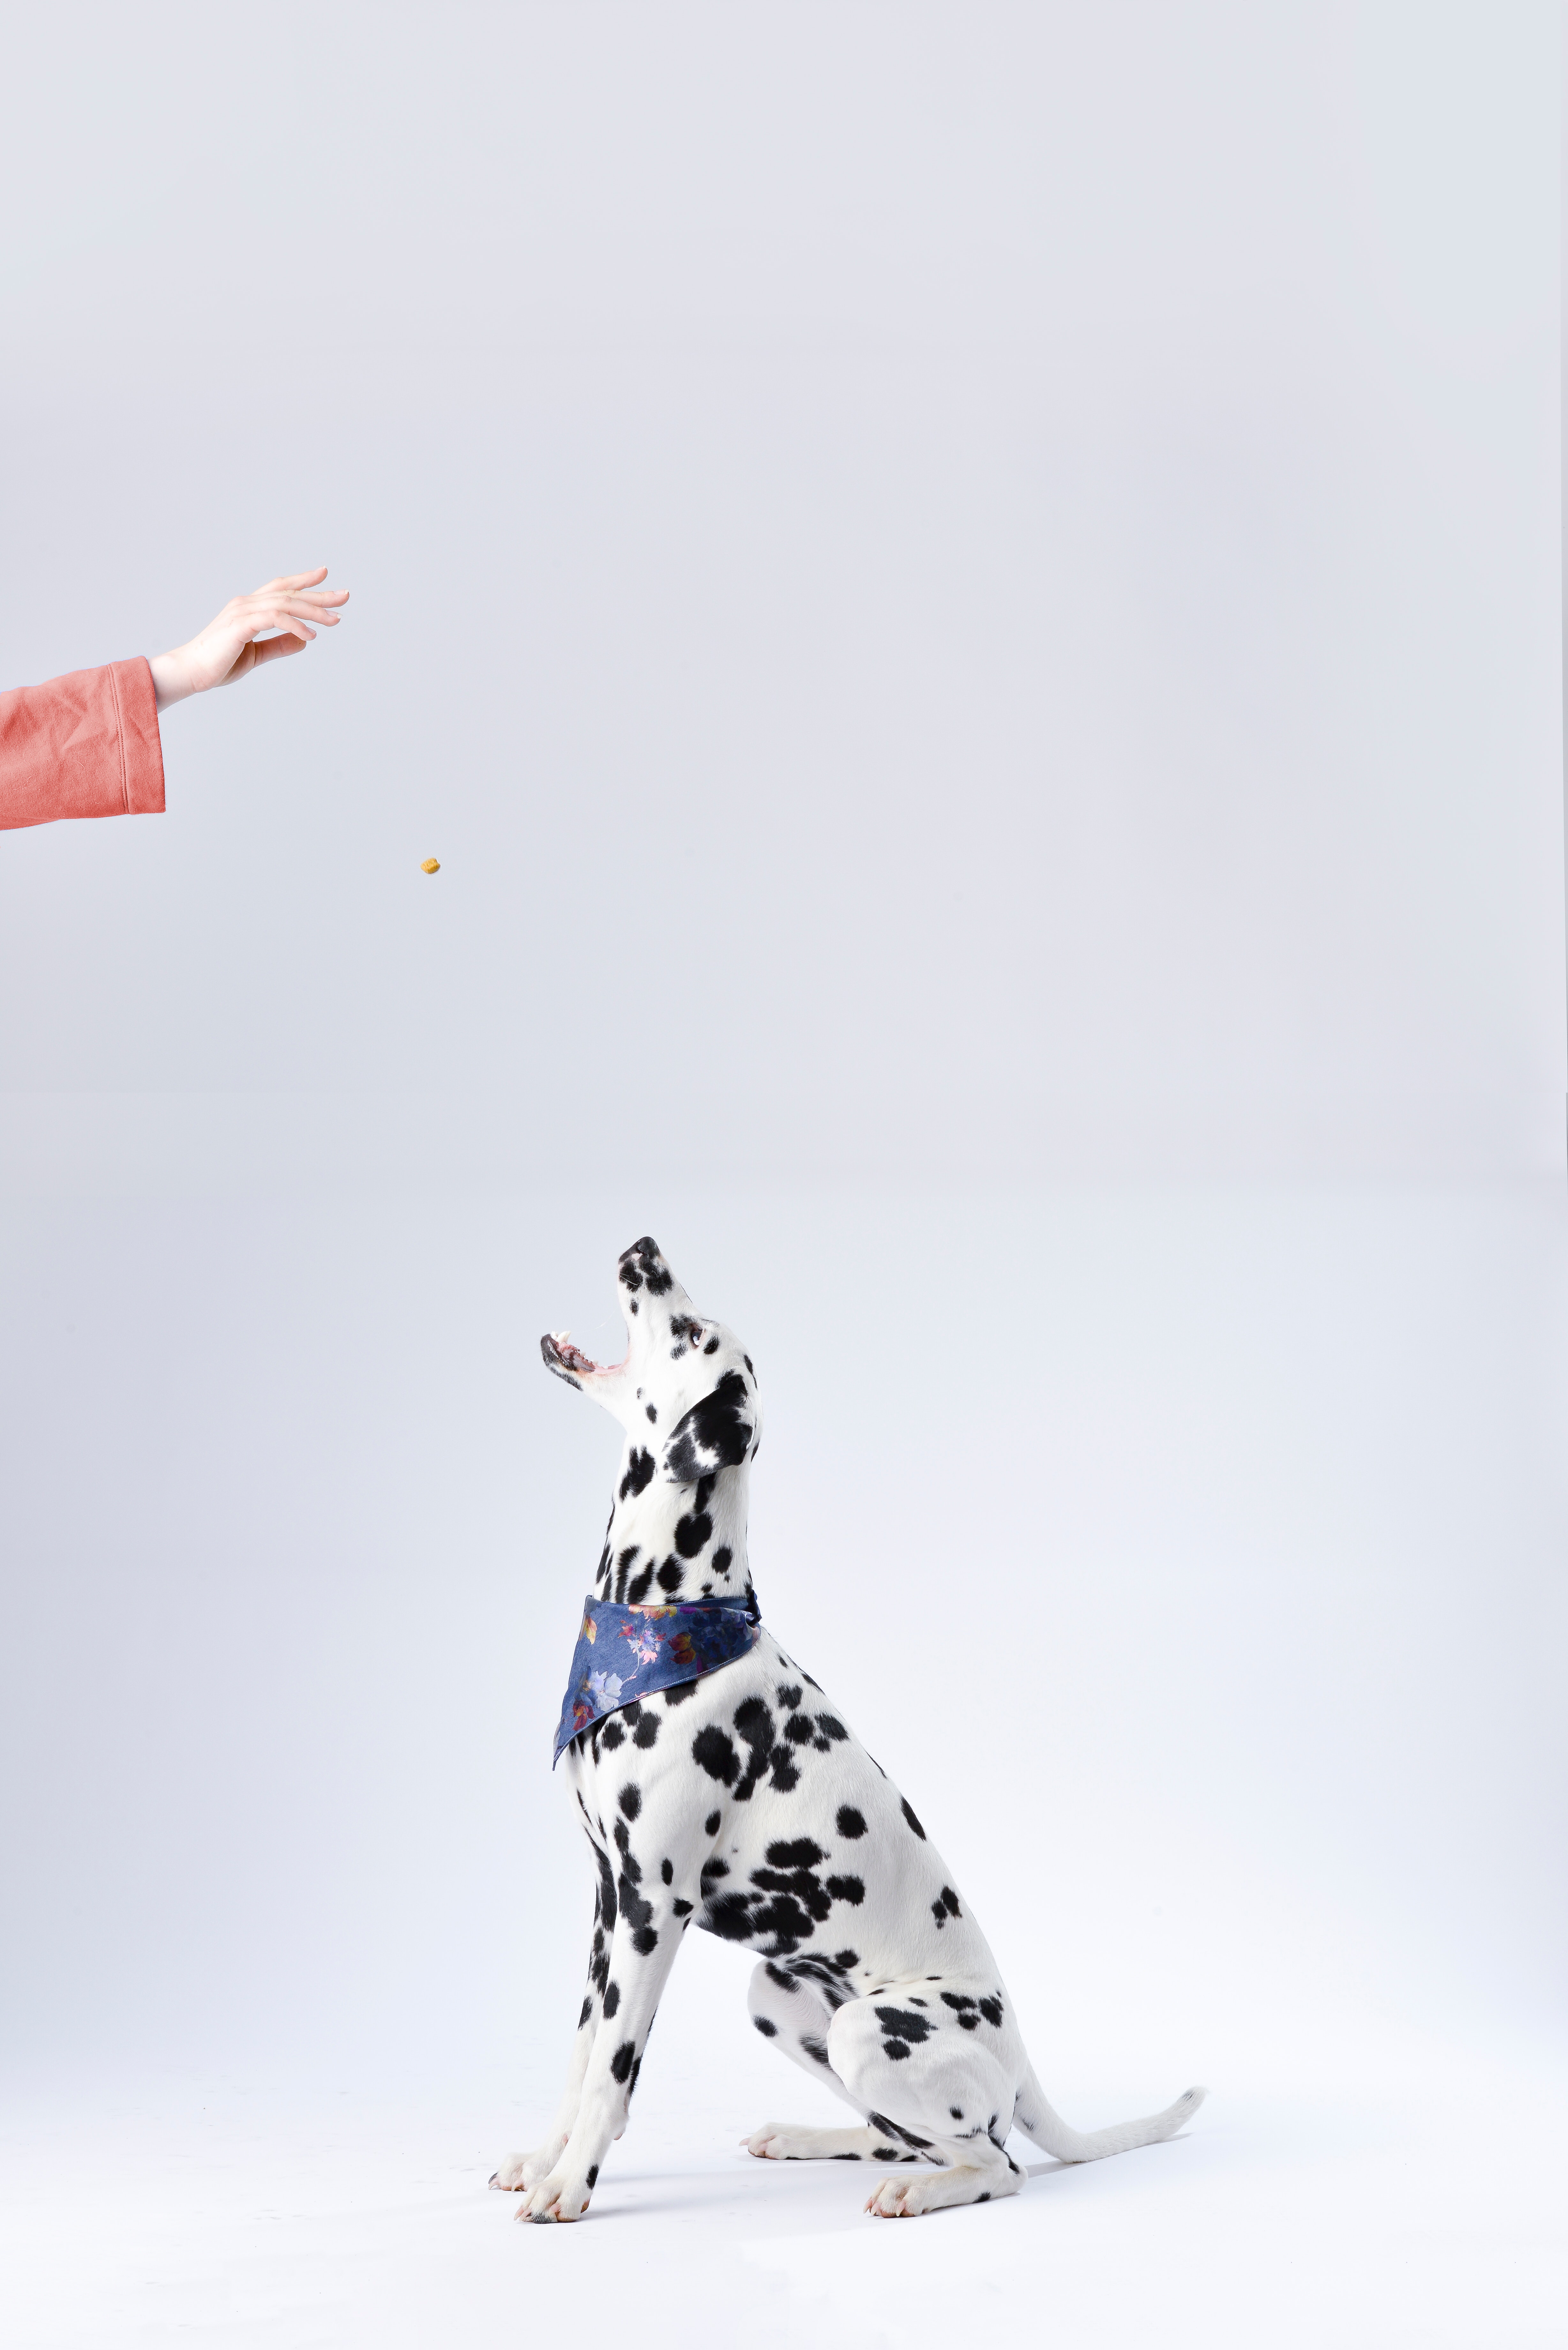
dalmatian, dog, canidae, white, dog breed, non sporting group, carnivore, design, sporting group